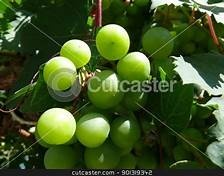
Label: grape